No. 73 Wing RAAF

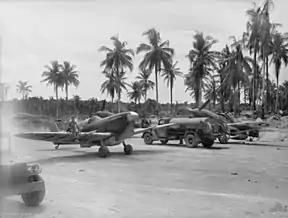
Single-engined military aircraft parked on tropical field beside petrol trucks

Wing Commander Gordon Steege assumed command of No. 73 Wing in October 1943. Minimal offensive air activity by the Japanese meant that No. 79 Squadron's Spitfires saw relatively little action, while in contrast the wing's P-40s with their ground attack capability were "fully engaged". As part of the build-up to the Battle of Arawe in December, the Kittyhawks launched a series of attacks on the Gasmata airfield and fuel dumps; on the day of the Allied landings, as No. 76 Squadron Kittyhawks patrolled above the beaches, the Spitfires remained at Kiriwina in case of strikes by Japanese raiders, though none came. In January 1944, the wing's Spitfires and Kittyhawks accompanied Beauforts on the two largest raids mounted by the RAAF to that time, each involving over 70 aircraft attacking enemy camps and depots at Lindenhafen, New Britain.